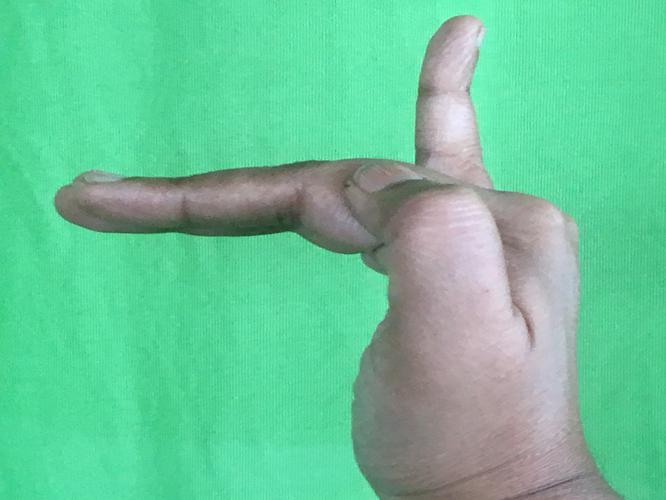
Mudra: Hamsapaksha
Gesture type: double_hand